Thorsten Margis

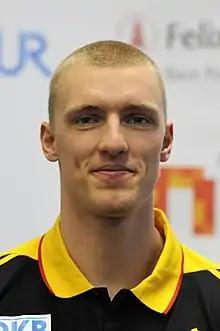
Thorsten Margis in 2014

Margis competed at the 2014 Winter Olympics for Germany. He teamed with driver Francesco Friedrich, Gregor Bermbach and Jannis Bäcker in the Germany-2 sled in the four-man event, finishing 10th.